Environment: real
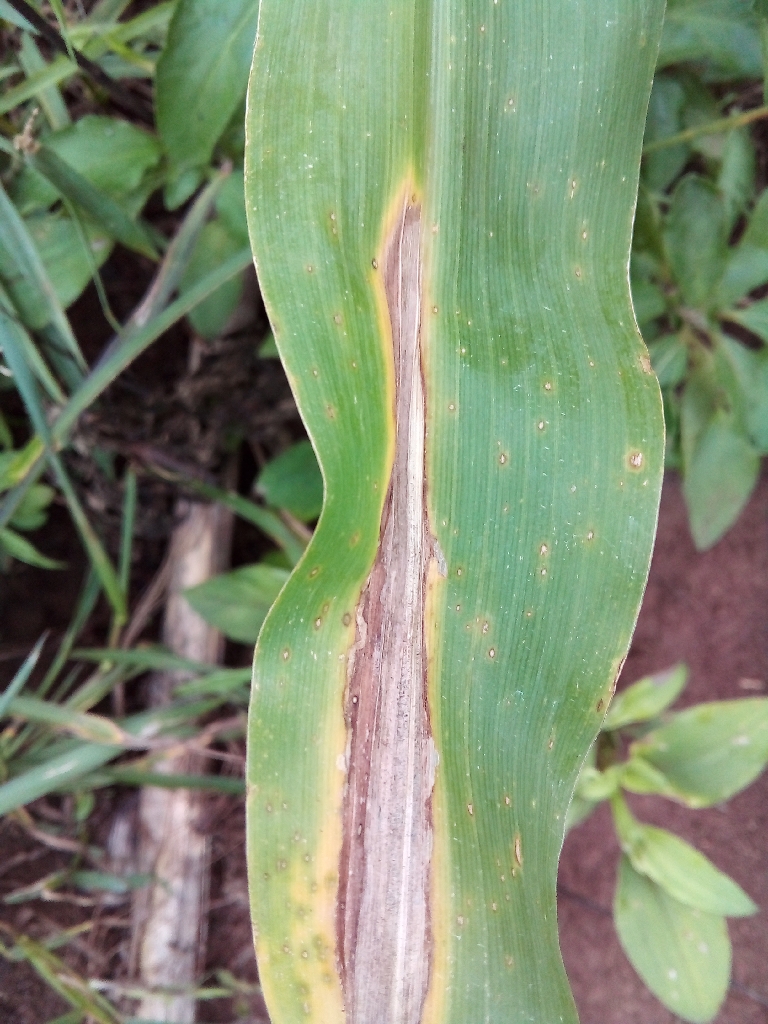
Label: northern_corn_leaf_blight